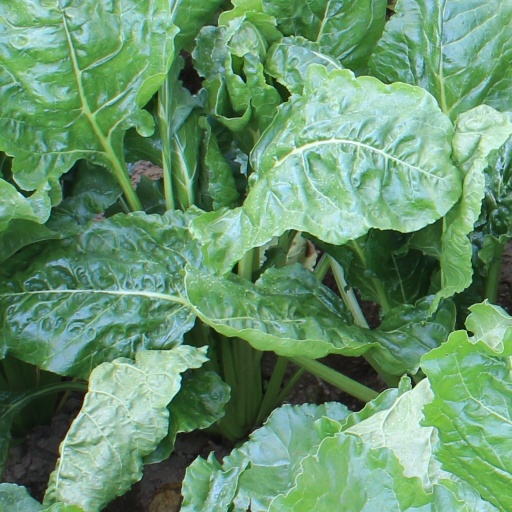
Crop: sugar beet